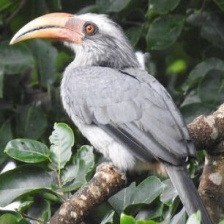
Species: MALABAR HORNBILL
Scientific name: OCYCEROS GRISEUS
ImageNet parent category: hornbill